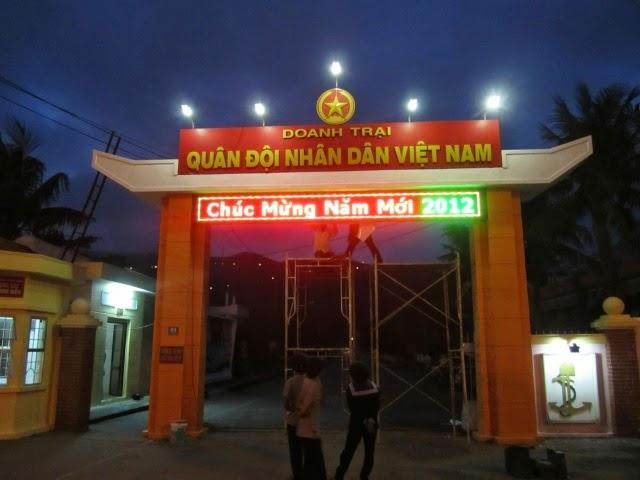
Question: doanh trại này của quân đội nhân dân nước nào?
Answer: doanh trại này của quân đội nhân dân việt nam